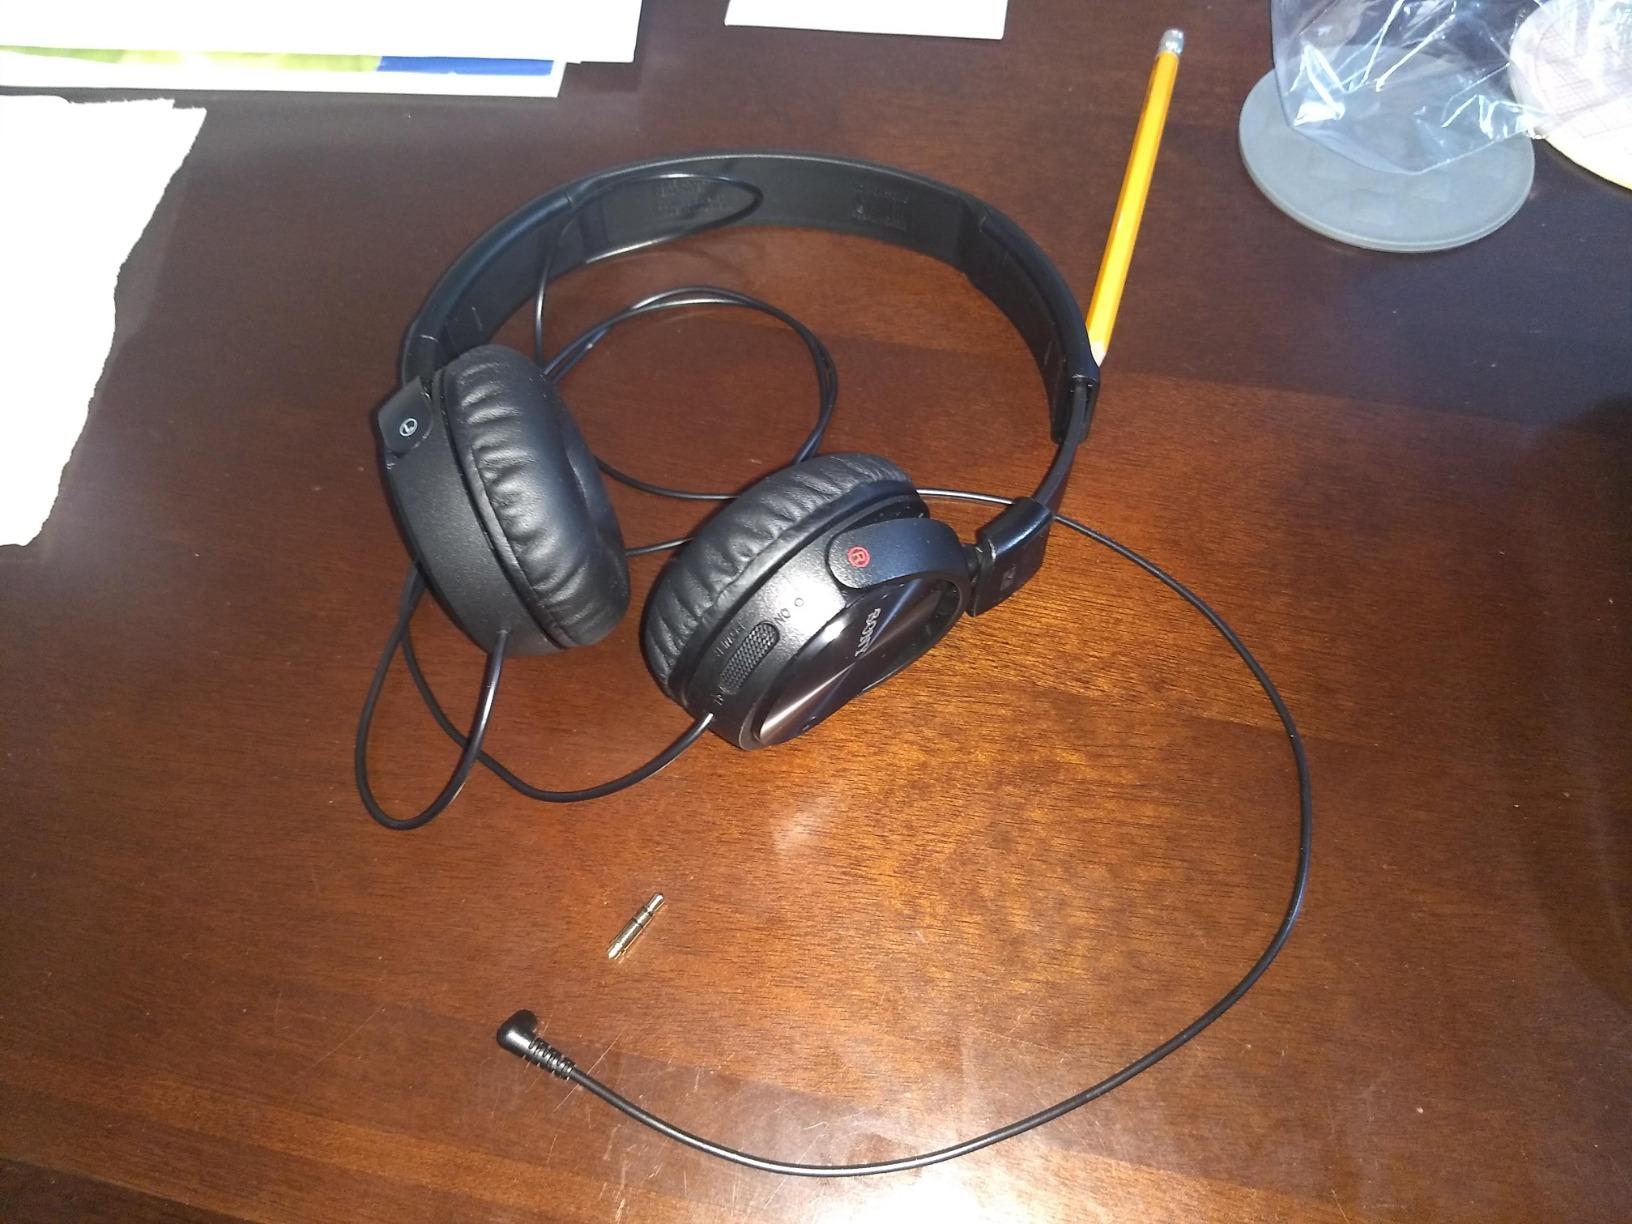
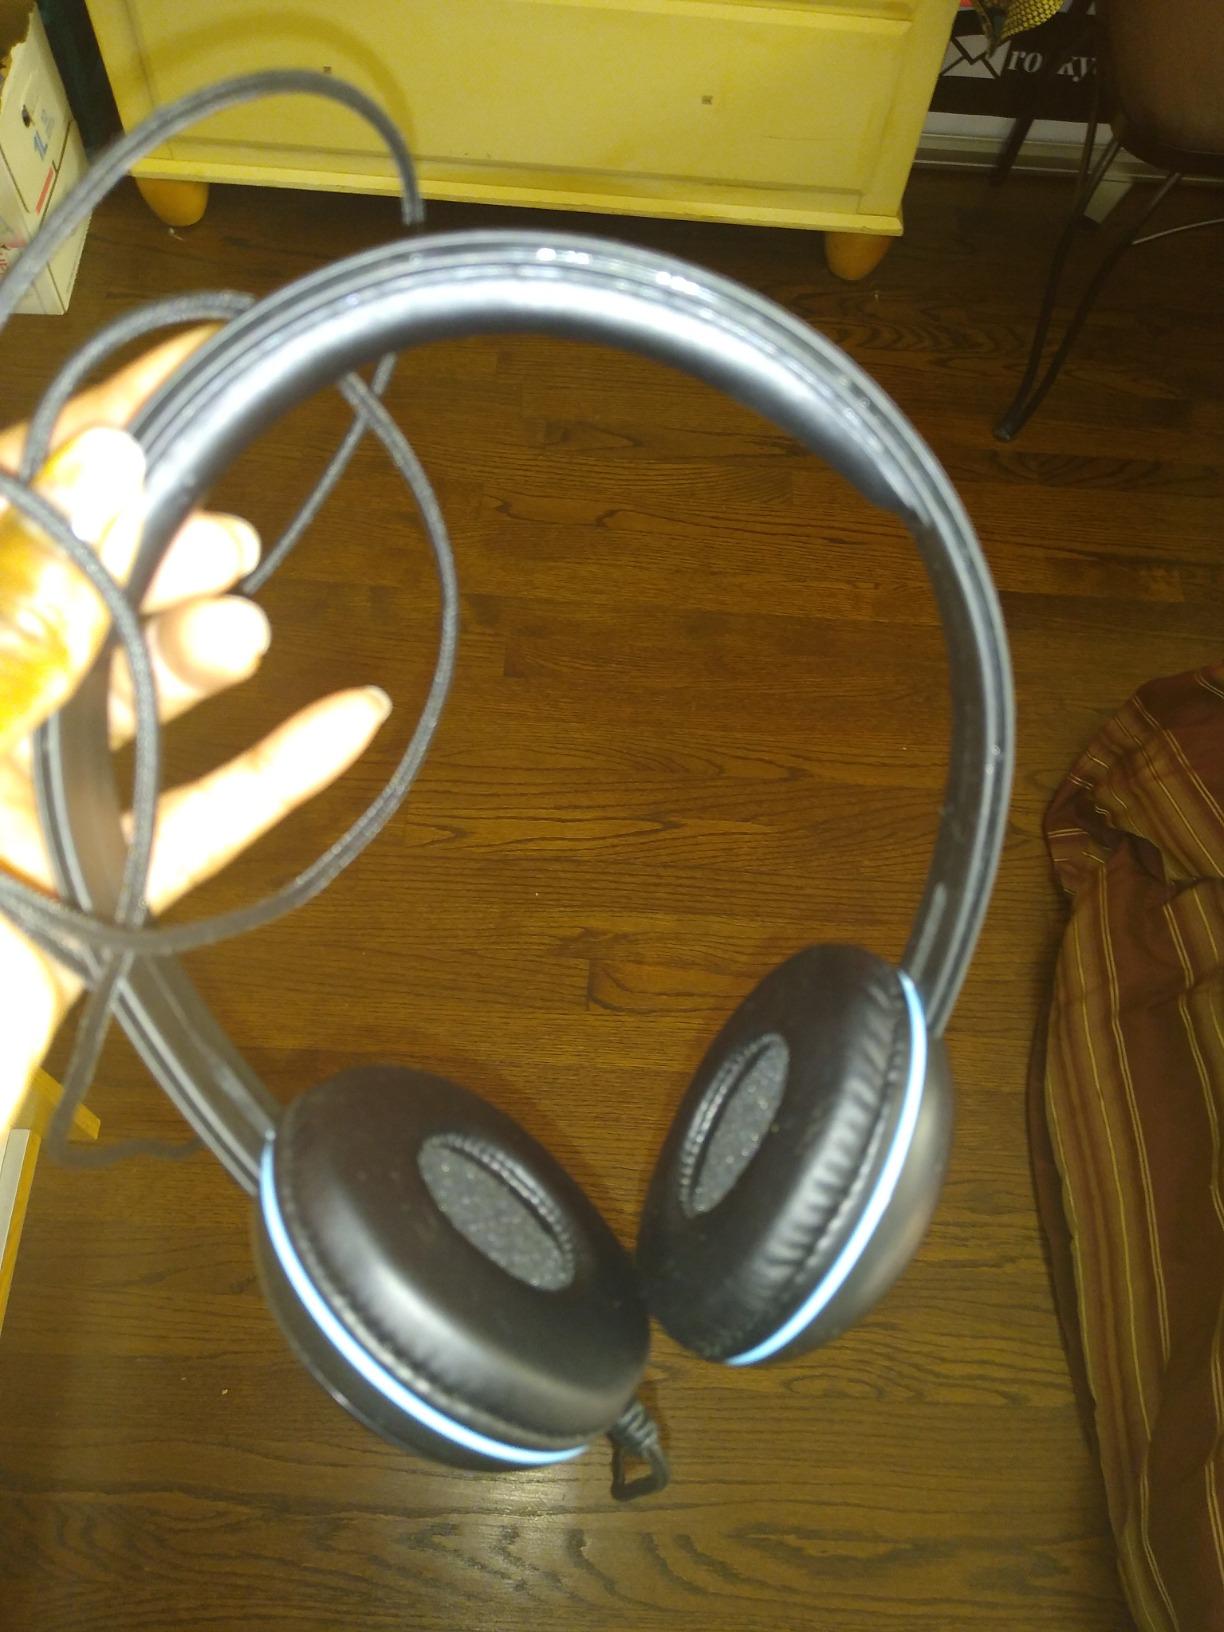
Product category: headphones
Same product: no